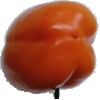
Label: Pepper Orange 1